Martinianus (bishop of Milan)

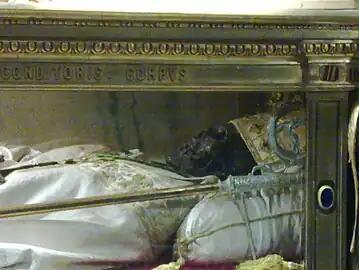
Relic of Saint Martinianus, Cathedral of Milan

Martinianus (or "Martinus") was Archbishop of Milan from 423 to 435. He is honoured as a Saint in the Catholic and Eastern Orthodox Churches. His feast day is 2 January.